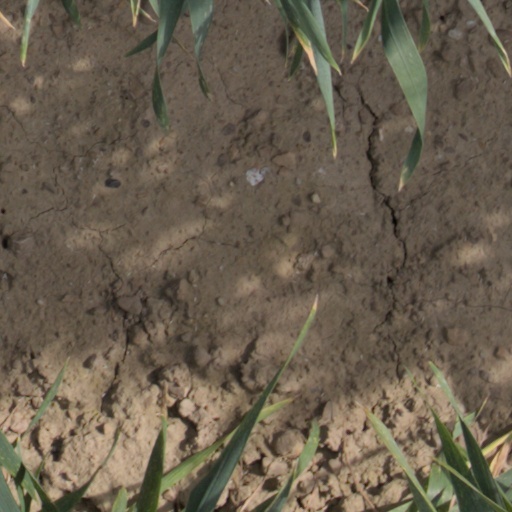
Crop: wheat